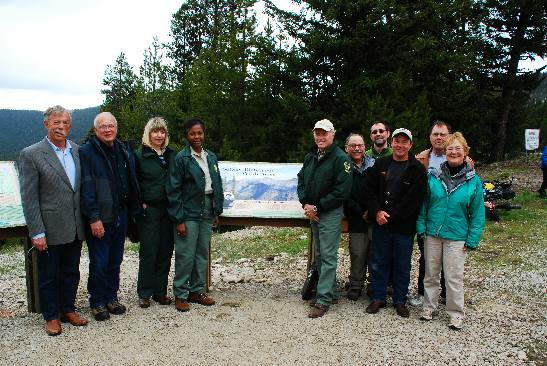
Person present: Yes